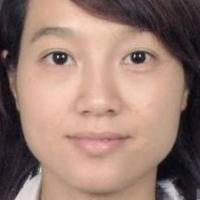
Age group: age 21-30